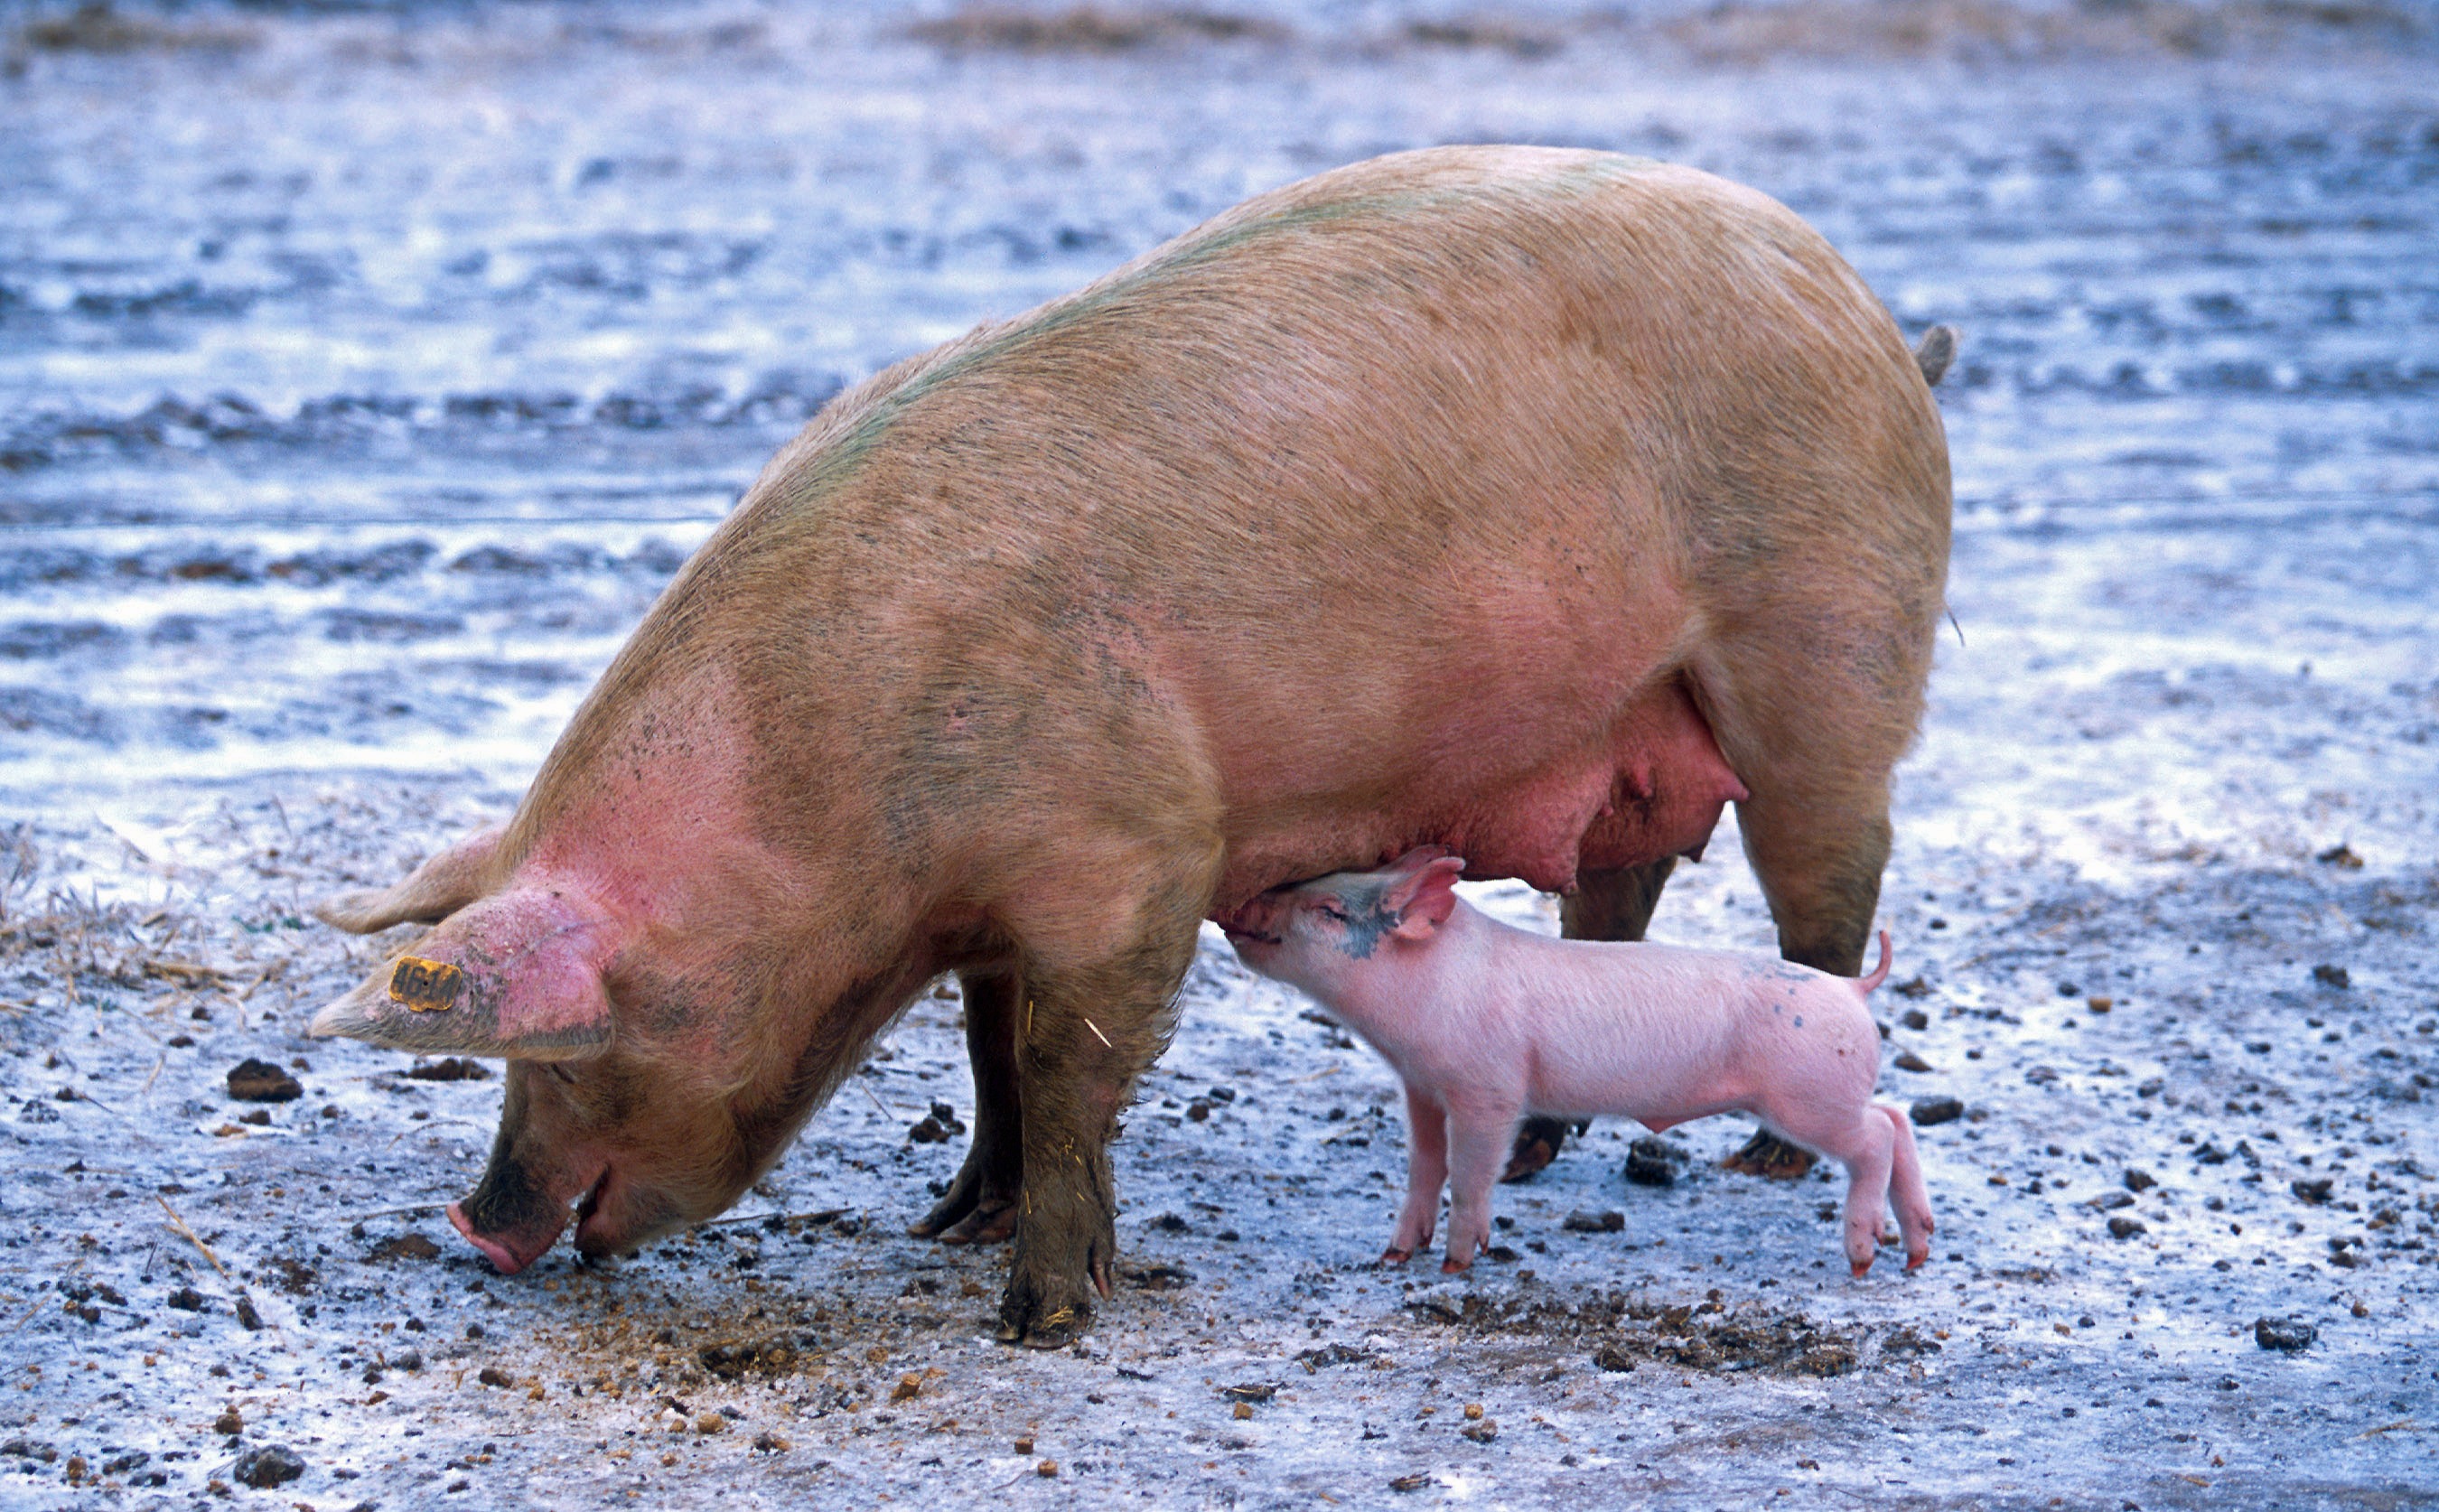
farm, wildlife, mammal, fauna, piglet, animals, vertebrate, pig, nursing, domestic pig, pig like mammal, pigsty